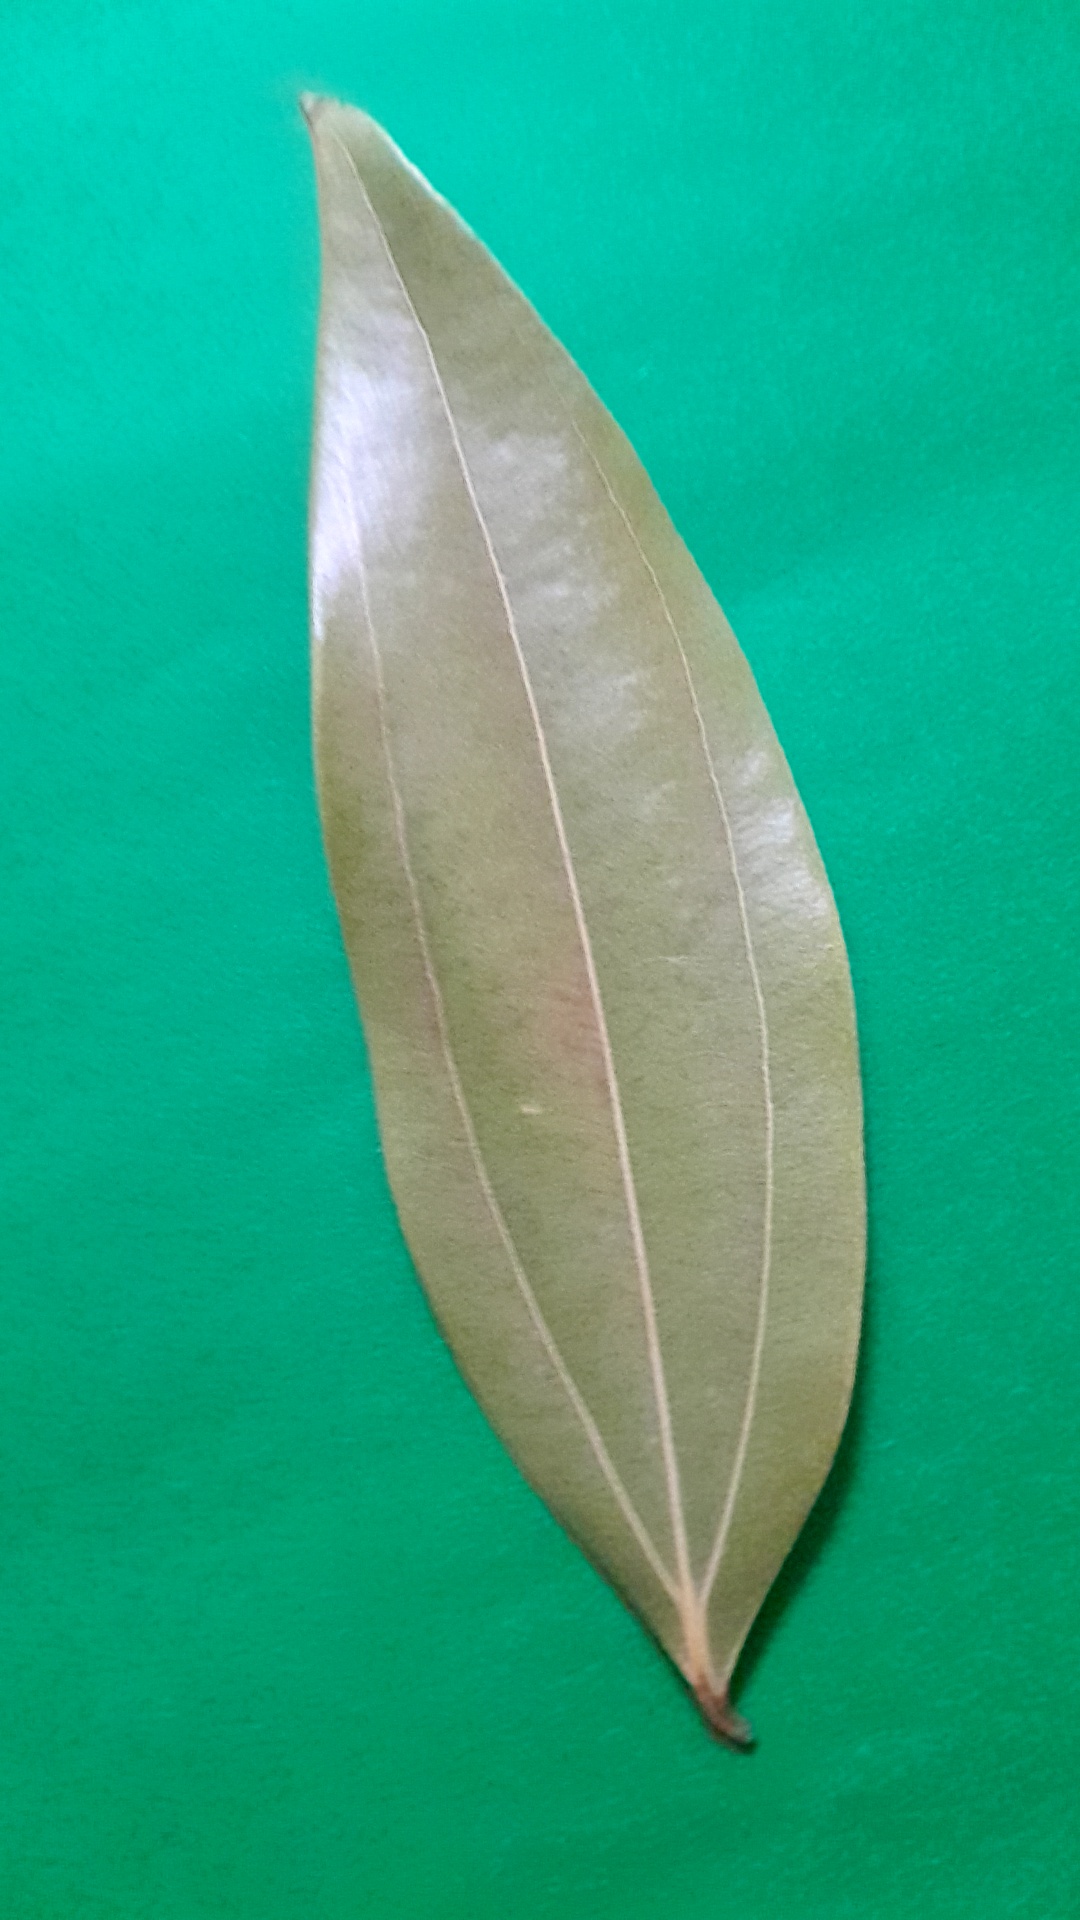
Label: Dry Leaf